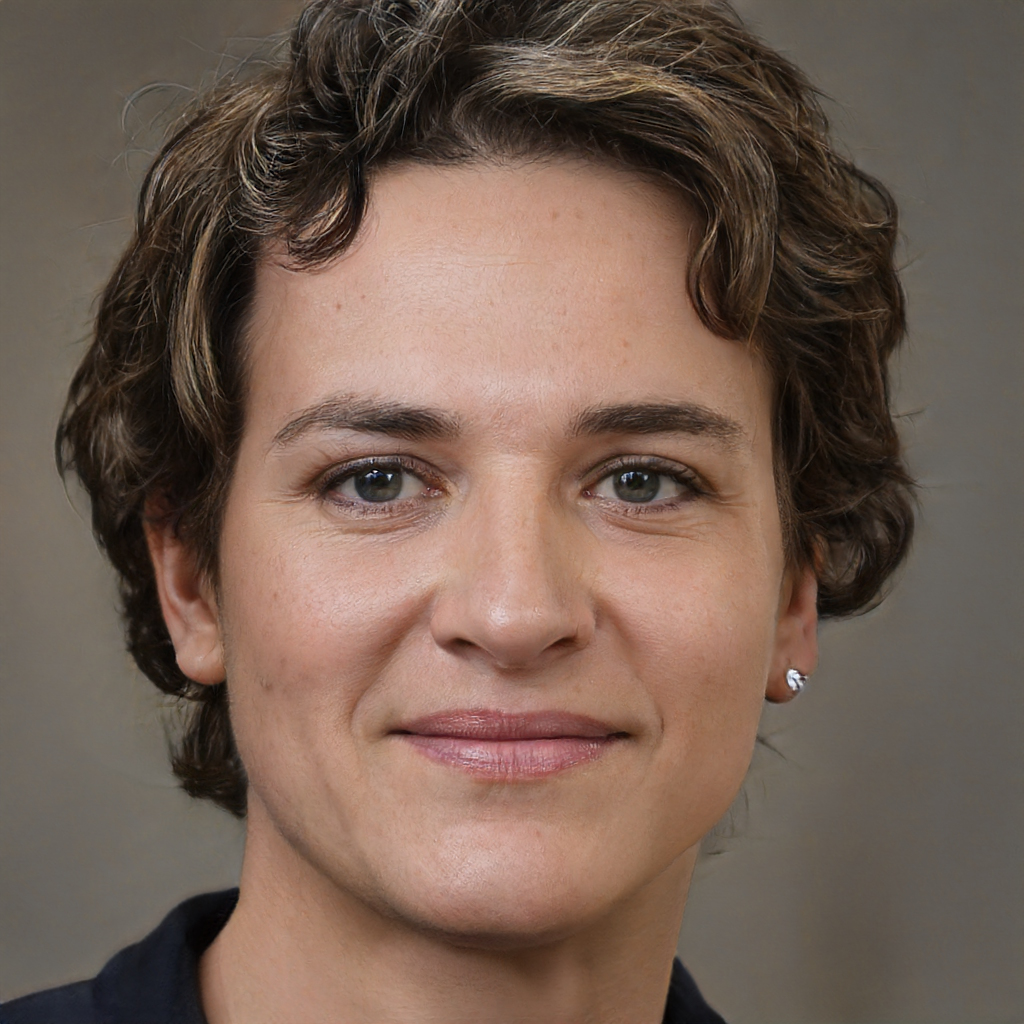
Gender: Female